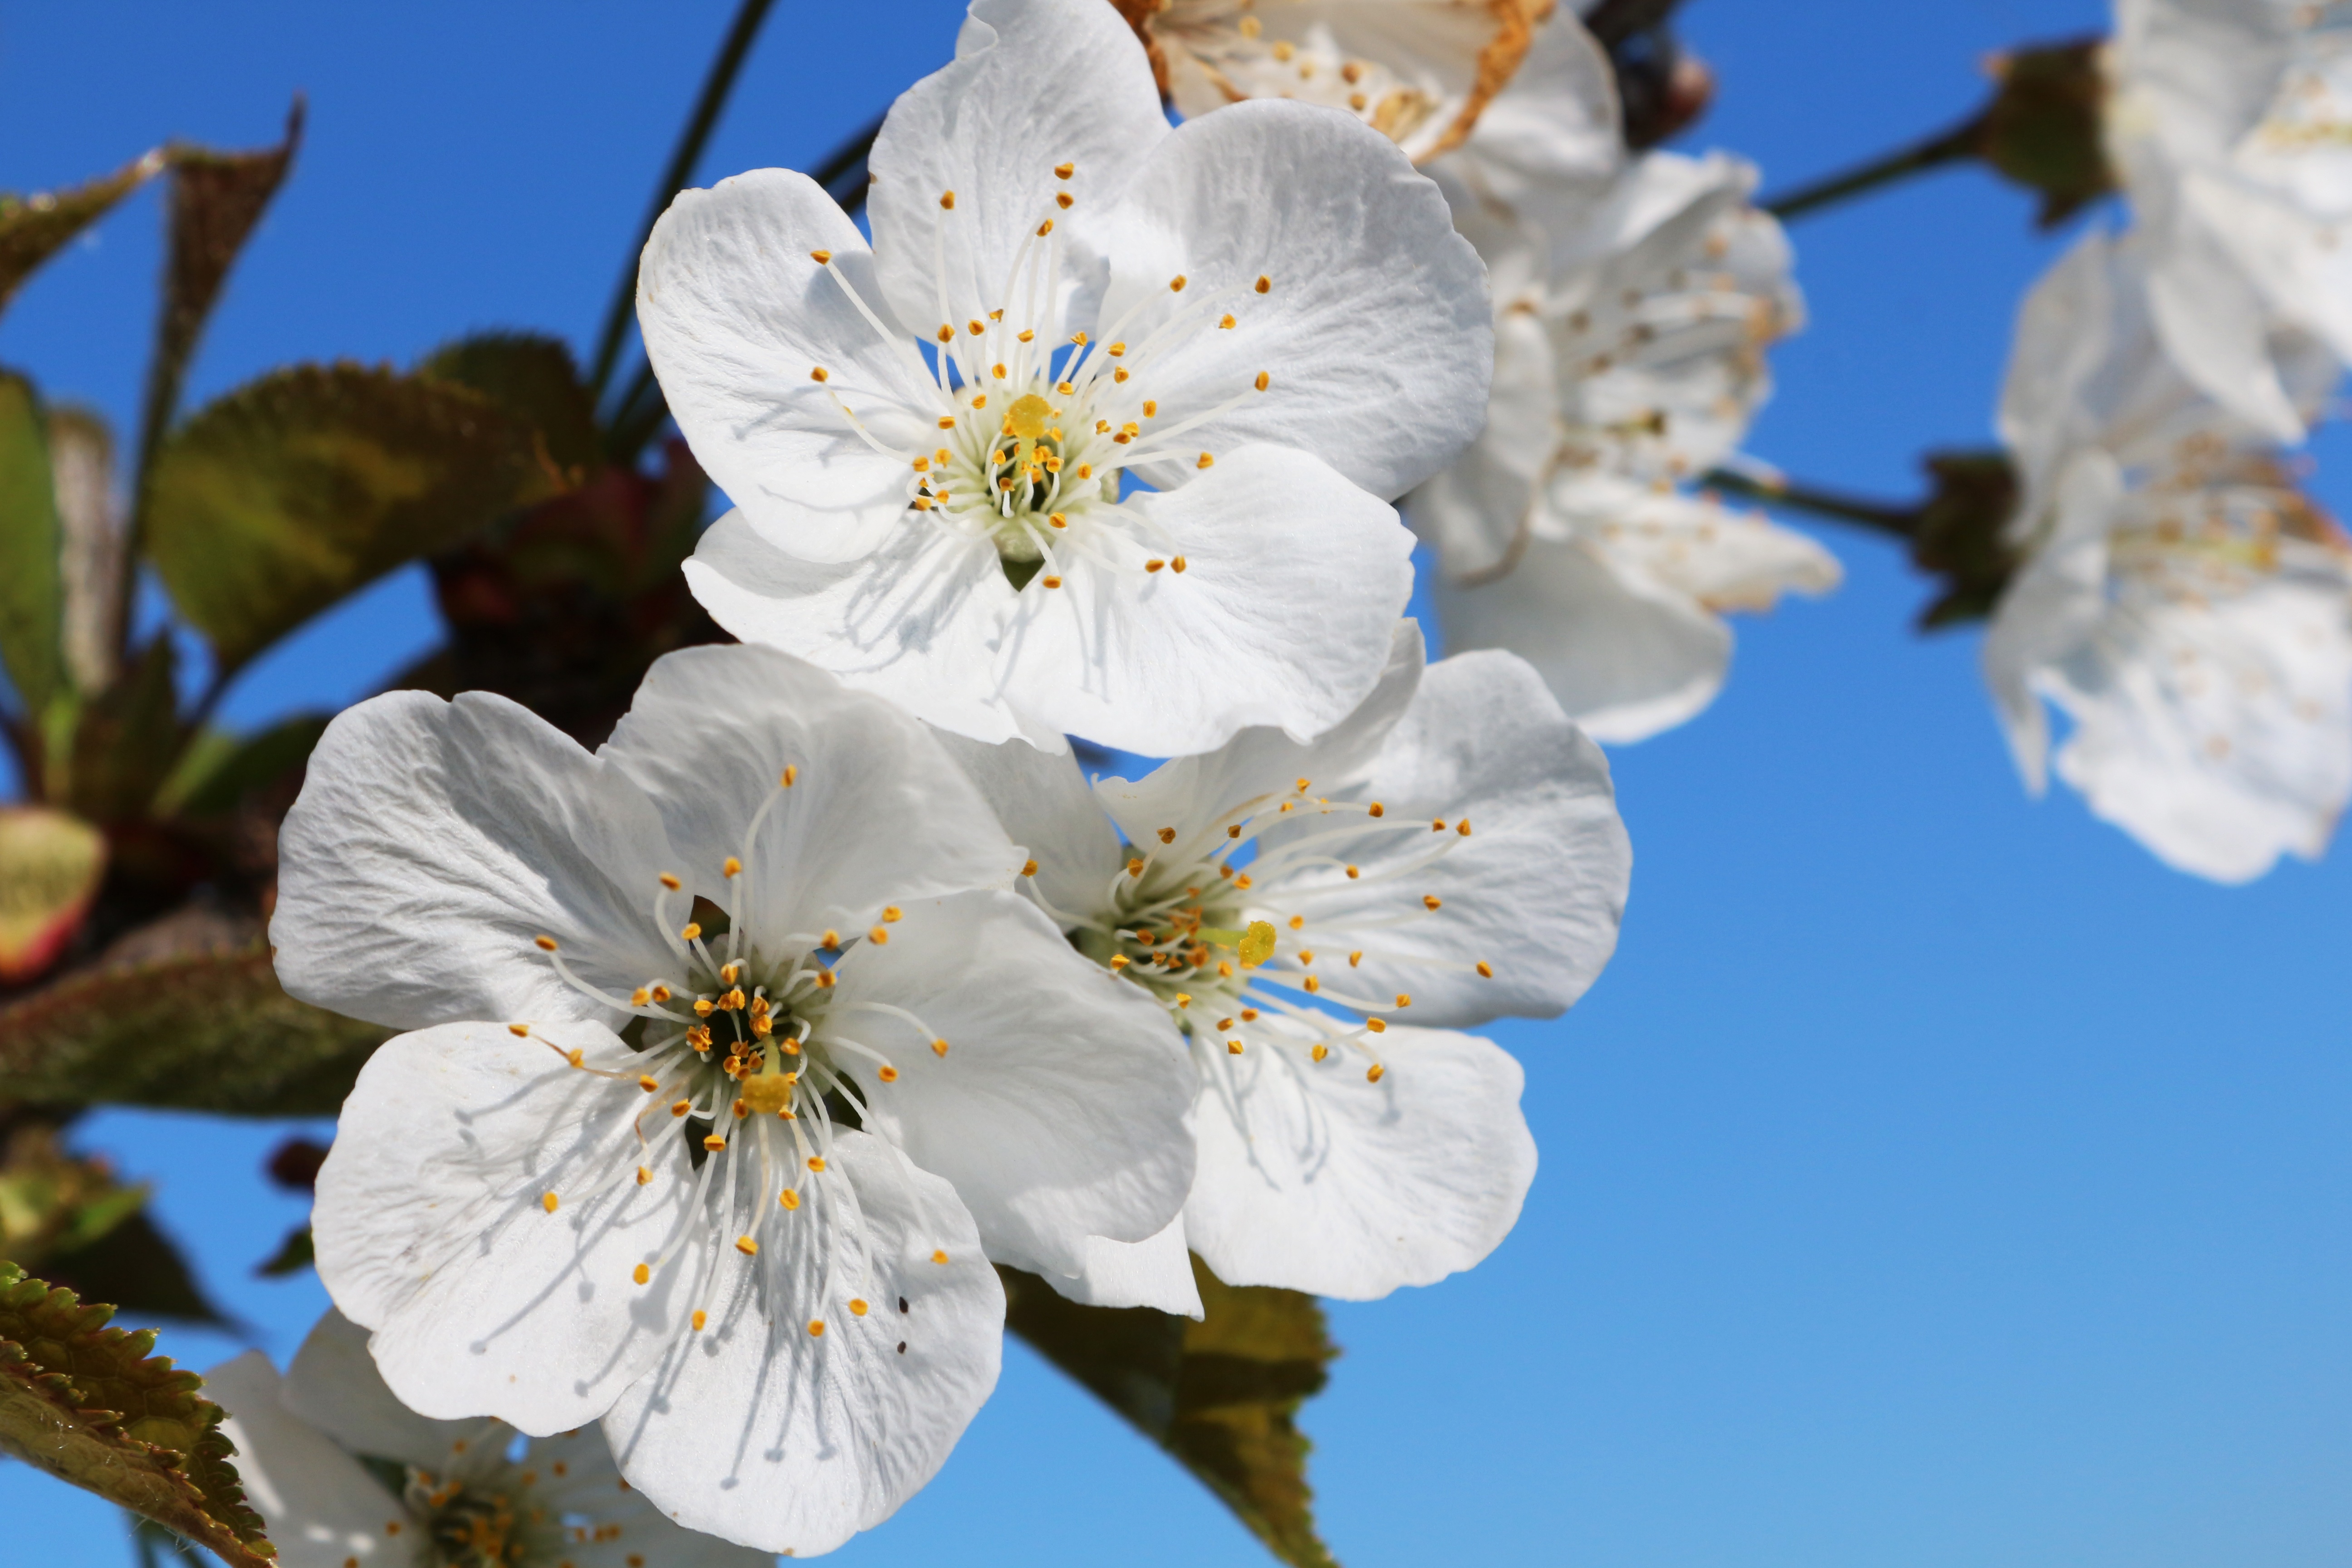
tree, nature, branch, blossom, plant, sky, white, fruit, sweet, flower, petal, pollination, food, spring, green, produce, italy, silence, colorful, flora, cherry blossom, plants, wildflower, flowers, close up, prato, trees, petals, bee, green color, italian, spring flowers, perfume, cherry, macro photography, flowering plant, rose family